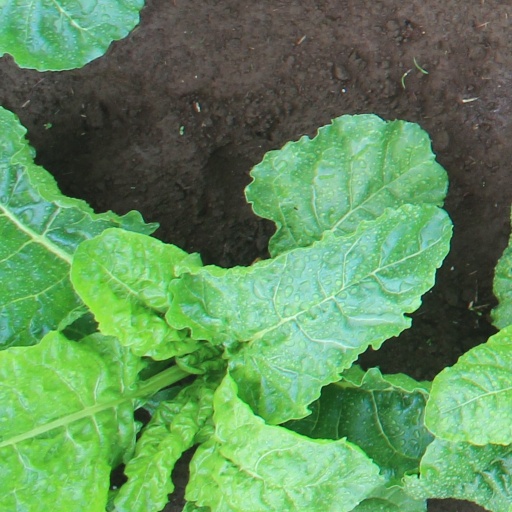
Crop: sugar beet